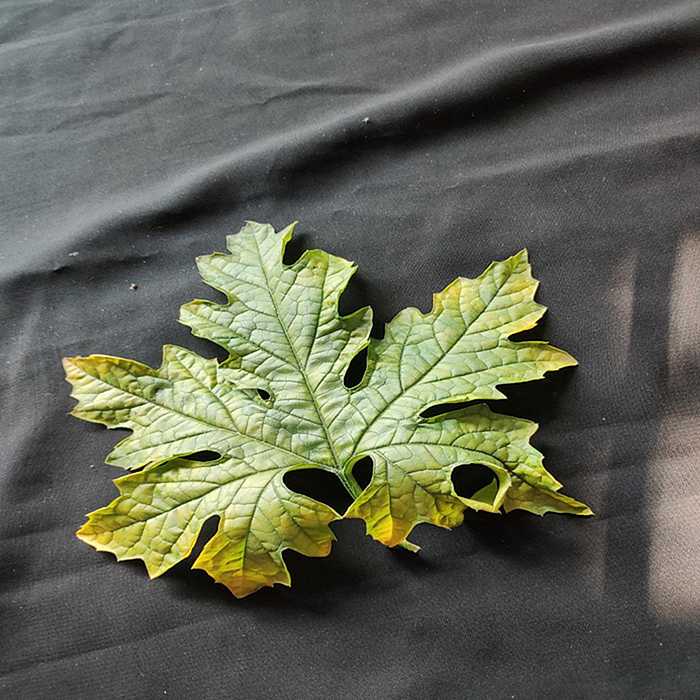
Plant: Bitter Gourd
Label: Mosaic virus